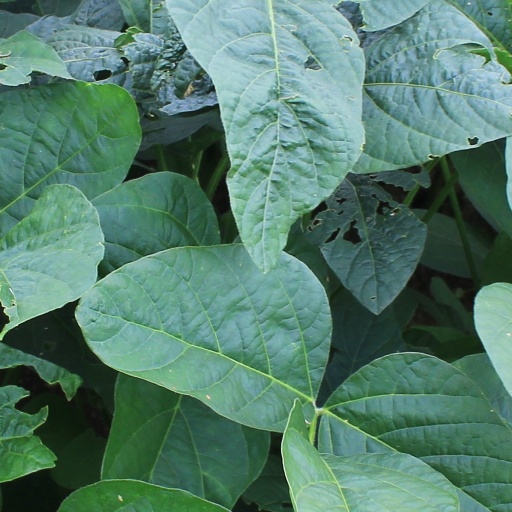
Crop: soybean